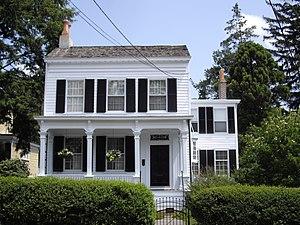
La maison Albert Einstein, située au 112 rue Mercer à Princeton, comté de Mercer, New Jersey, États-Unis, fut la demeure d'Albert Einstein de 1935 jusqu'à sa mort en 1955. Son épouse, Elsa Einstein, est morte en 1936 alors qu'elle vivait dans cette maison.